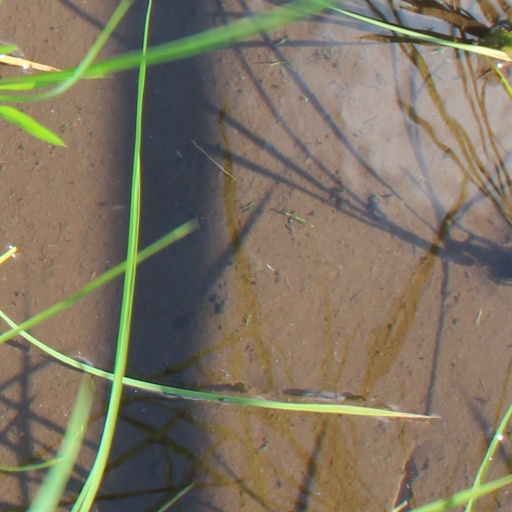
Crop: rice